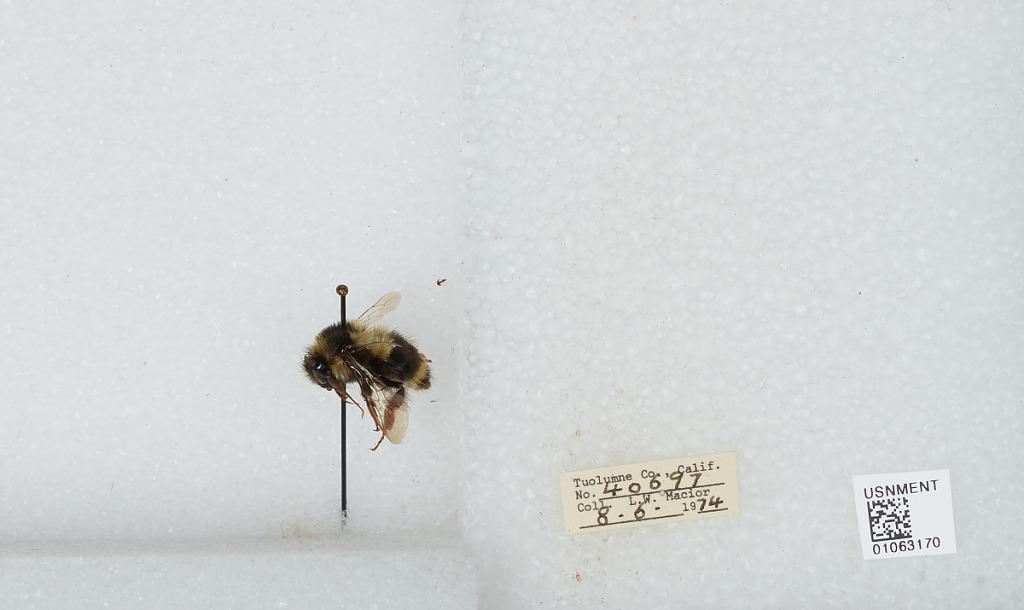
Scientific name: Bombus bifarius nearcticus
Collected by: L. Macior
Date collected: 1974-8-6
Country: United States
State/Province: California
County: Tuolumne
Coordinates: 38.02, -119.93